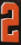
Number: 2